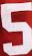
Number: 5